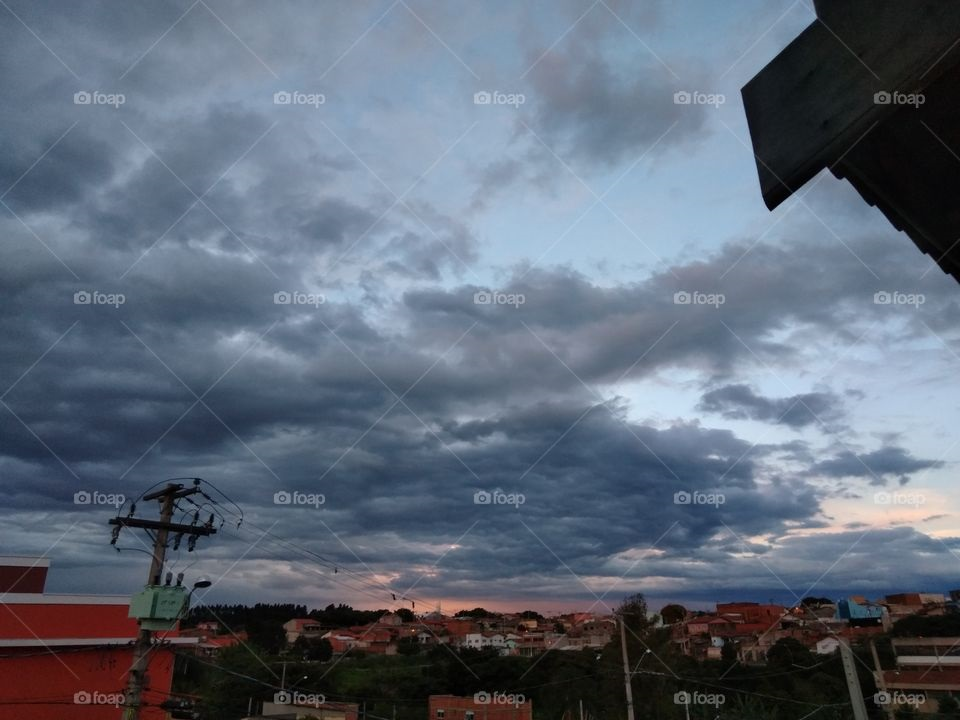
Fire: no
Smoke: no